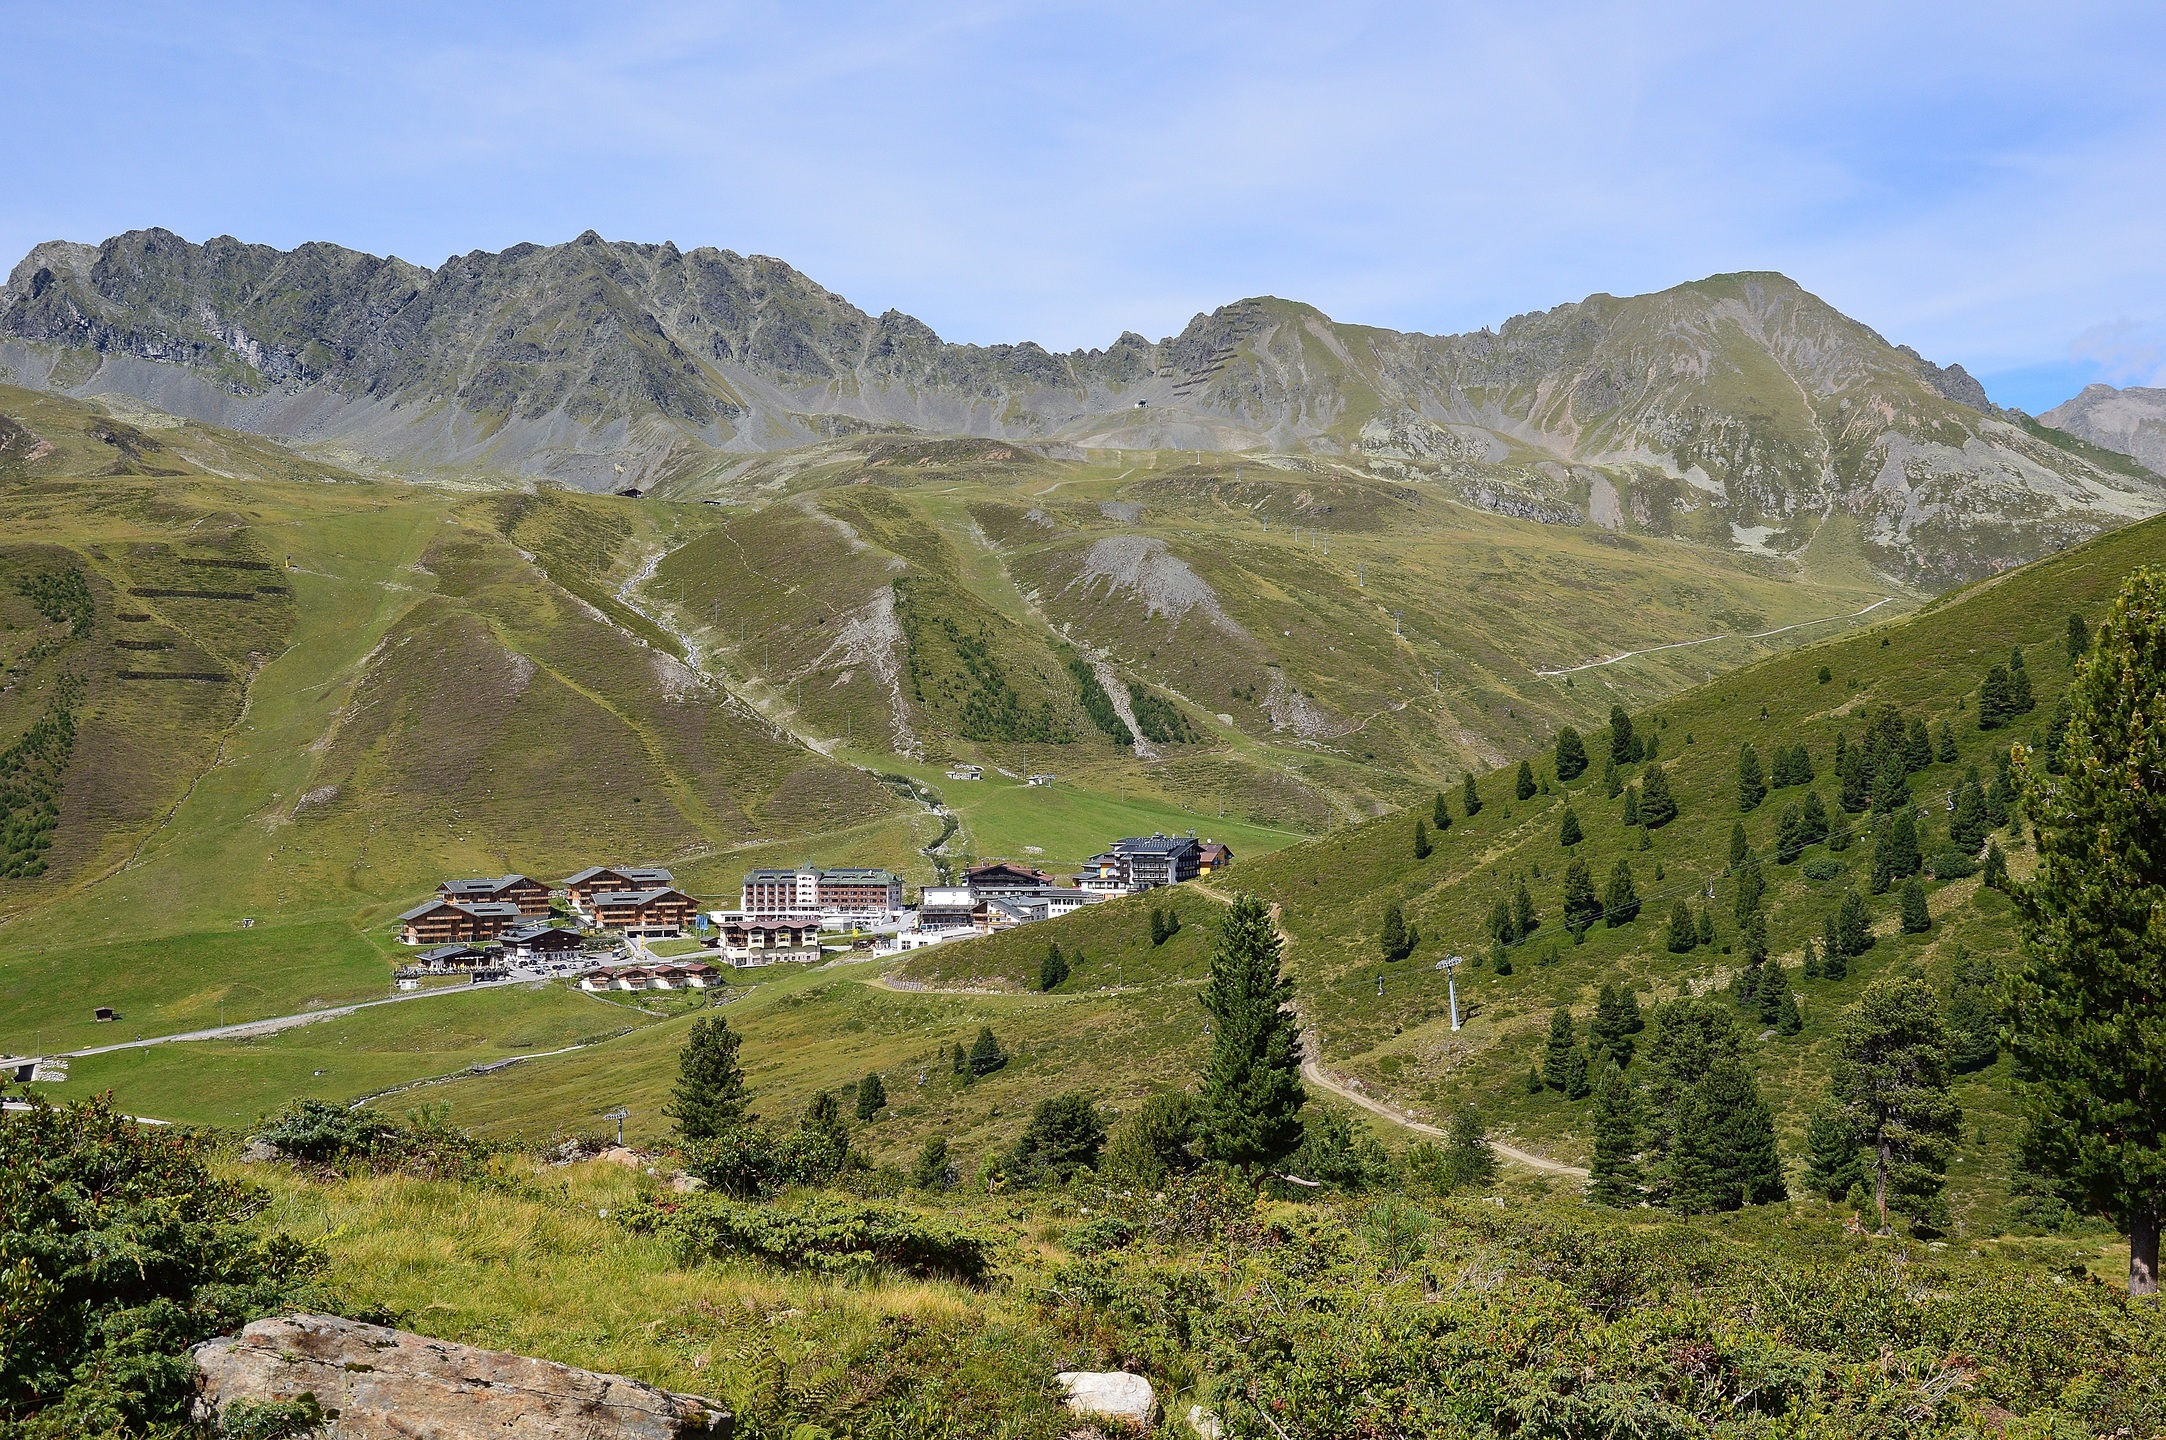
switzerland, mountainous landforms, mountain, highland, mountain range, hill, hill station, ridge, wilderness, fell, natural landscape, valley, mountain pass, alps, grassland, pasture, terrain, massif, landscape, rural area, grass, meadow, plateau, slope, mount scenery, national park, road